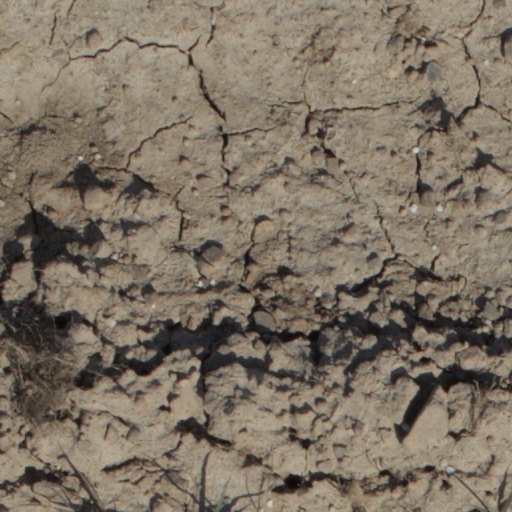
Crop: wheat